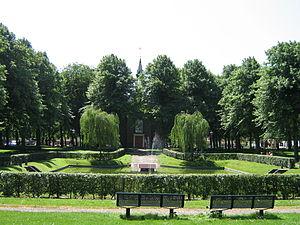
Borssele est un village de la commune néerlandaise de Borsele, sur la presqu'île de Zuid-Beveland, en Zélande.